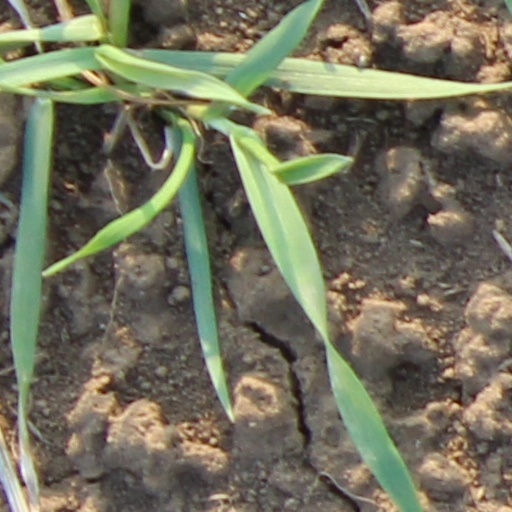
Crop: wheat